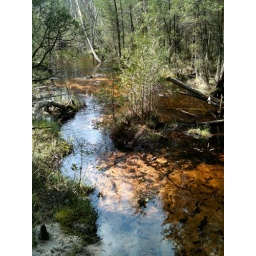
Pine Barrens water is visibly tinted red in the shallows from the Pine trees